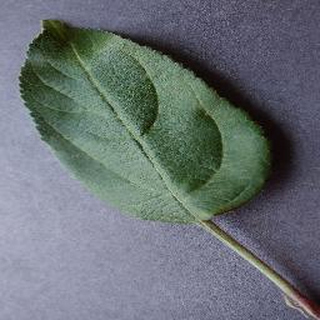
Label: healthy_apple